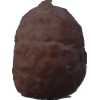
Label: orange_peeled